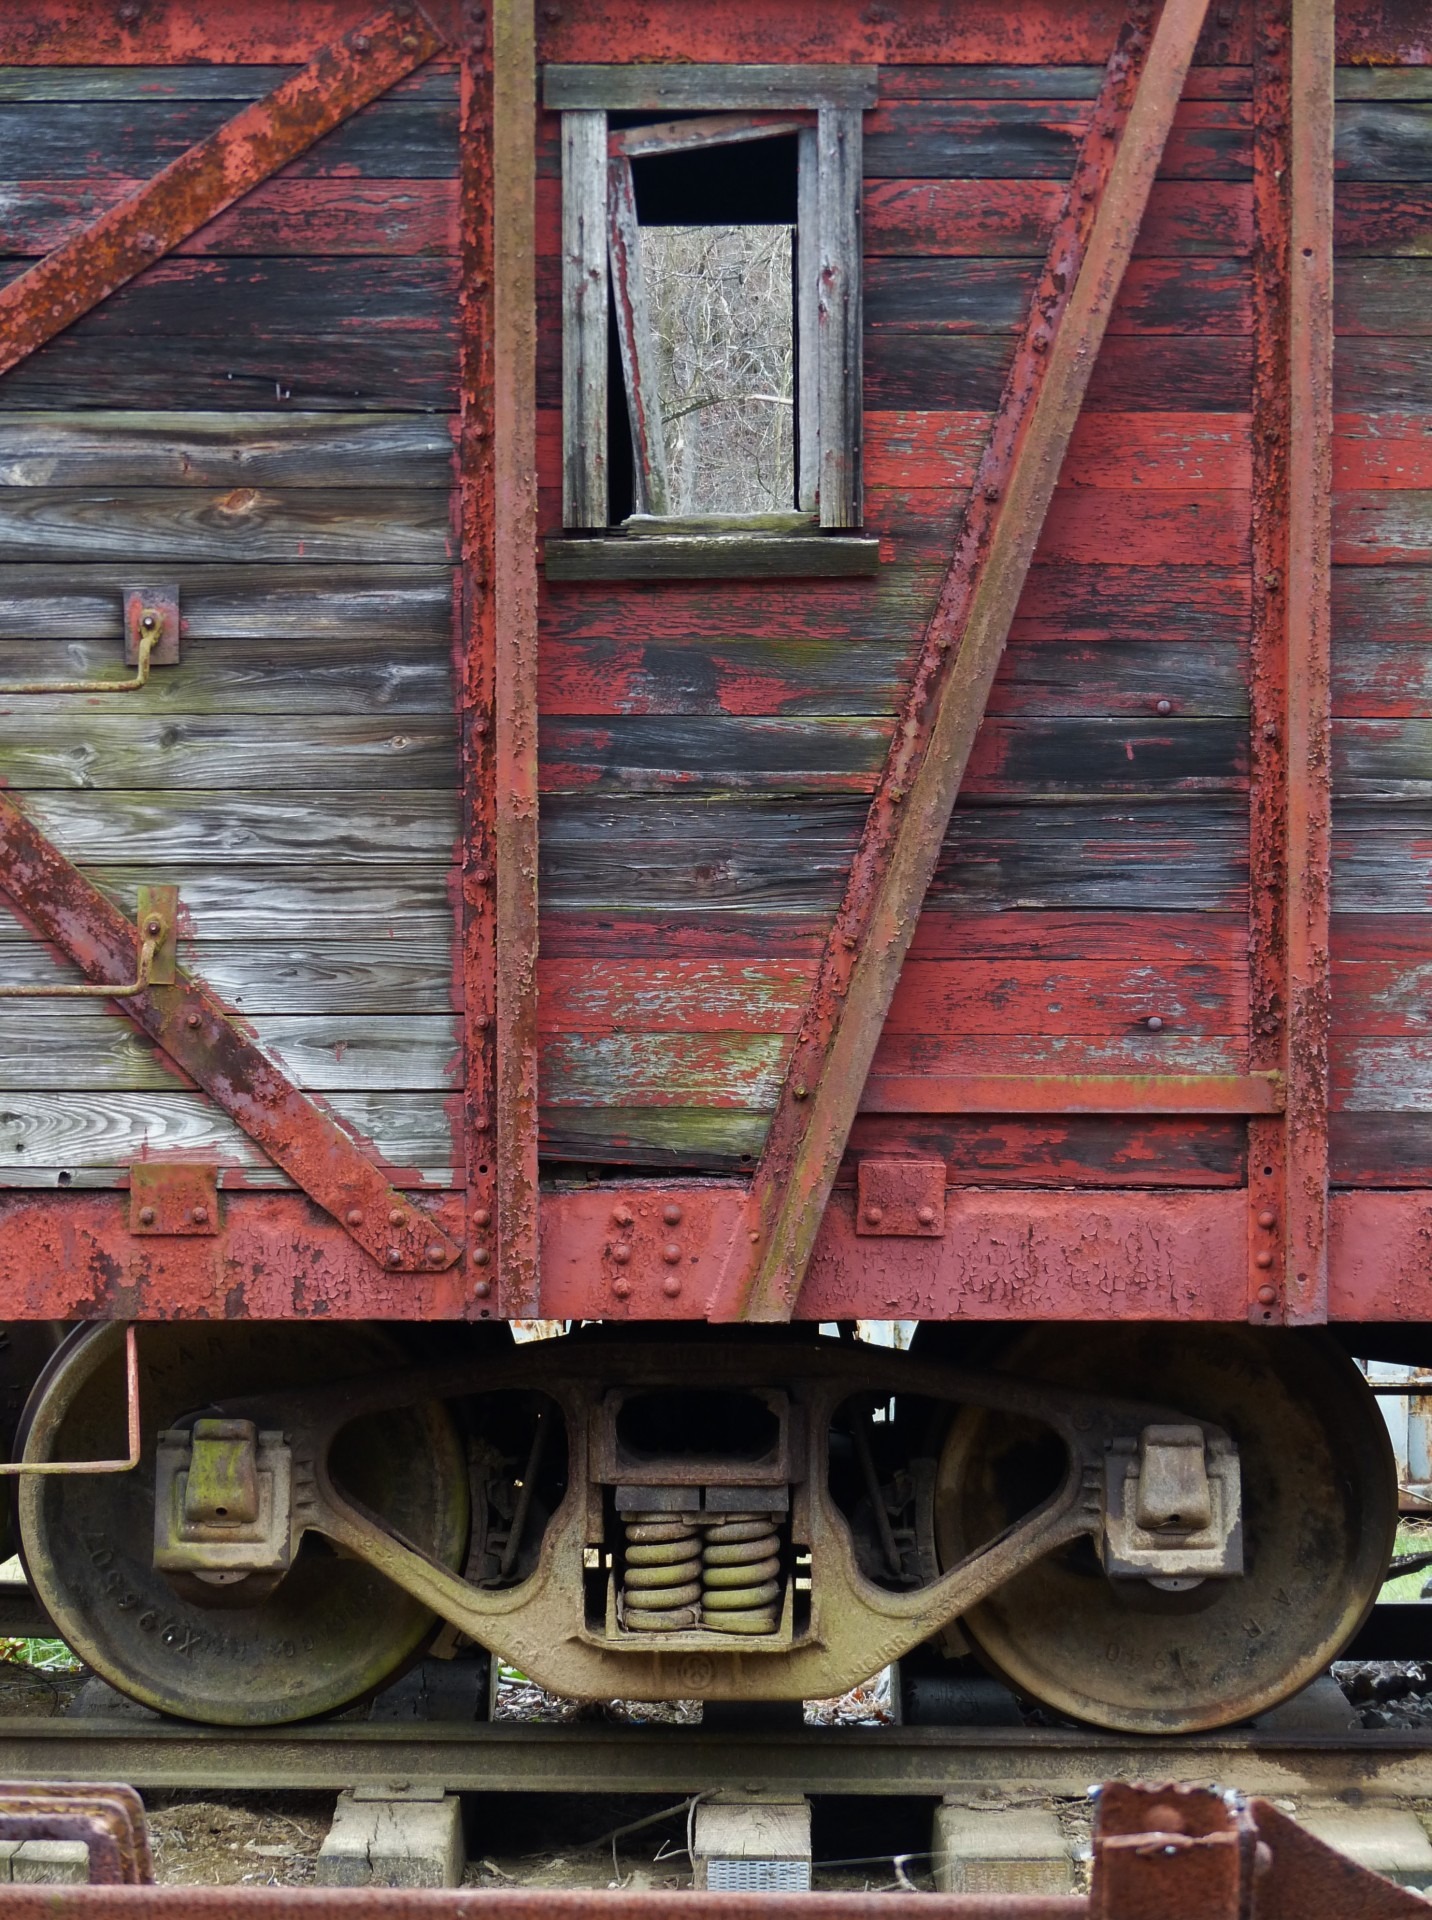
wood, track, railroad, vintage, antique, old, rail, train, travel, transportation, transport, vehicle, freight, tracks, locomotive, wooden, trains, rolling stock, railroad car